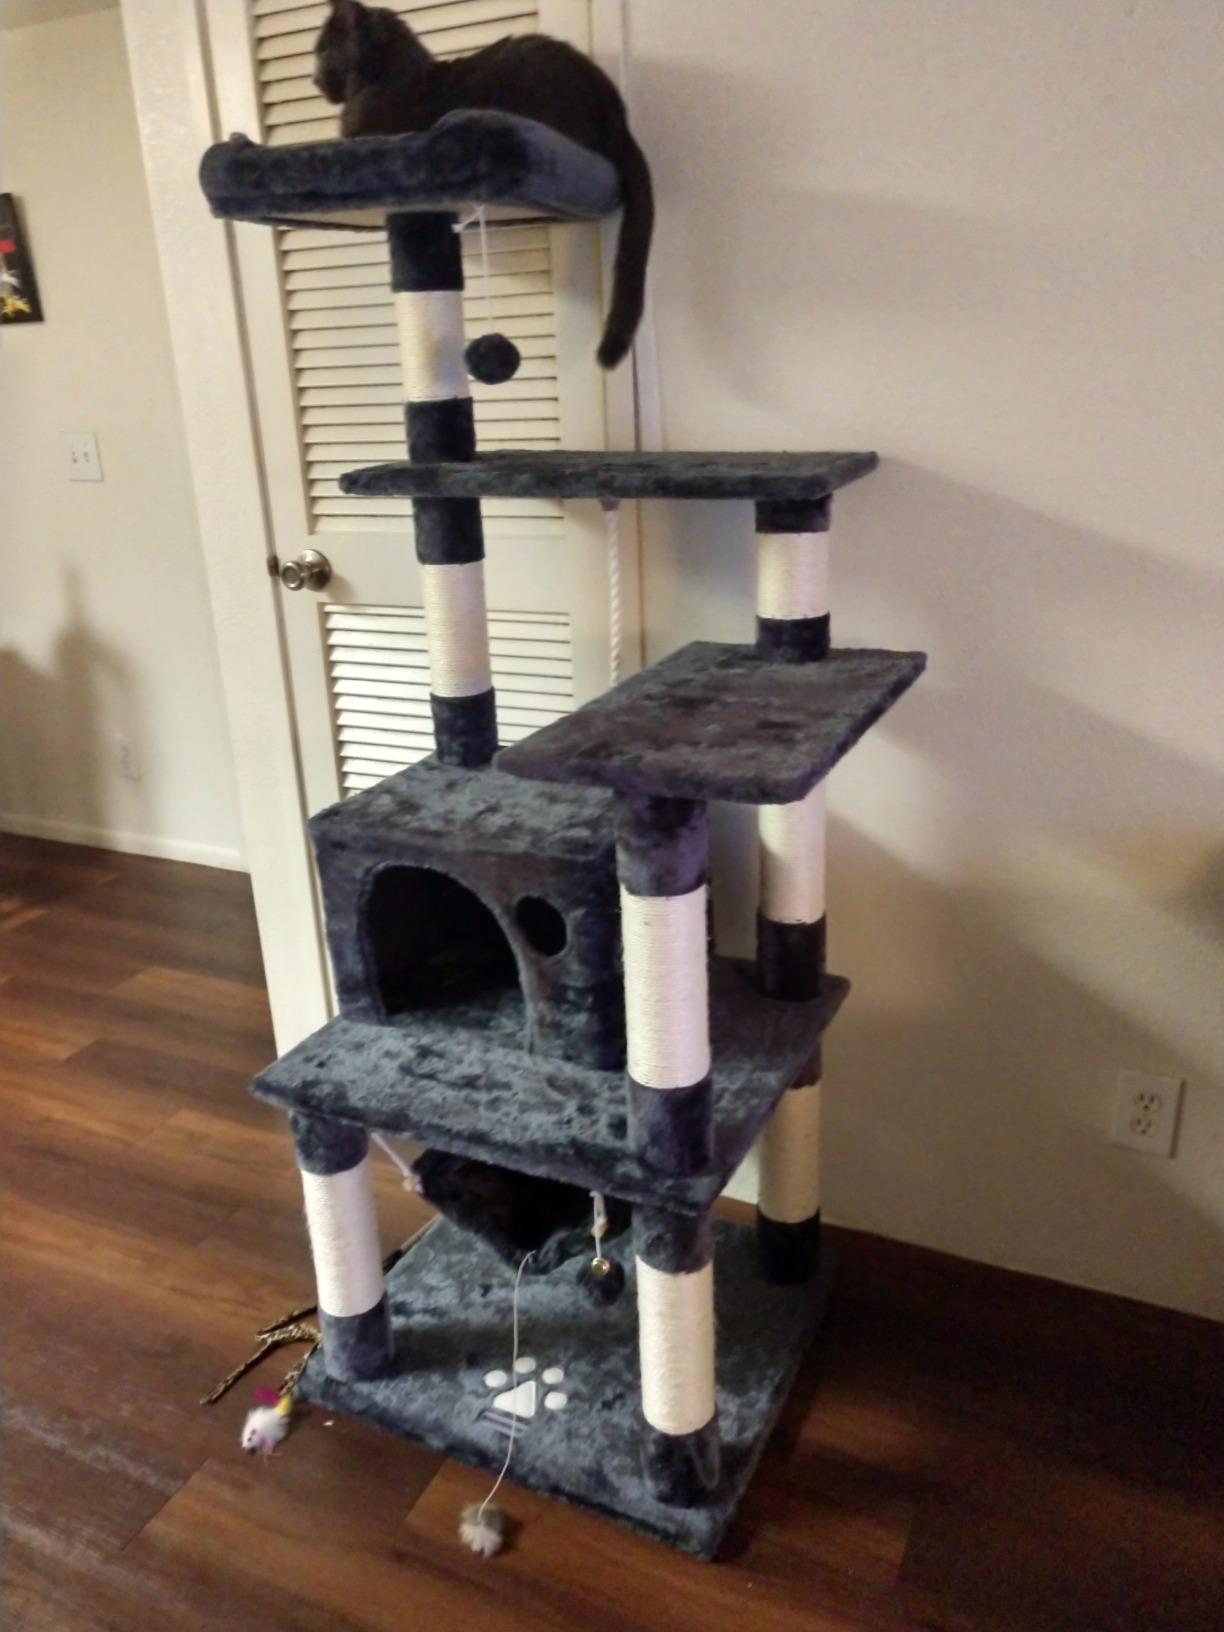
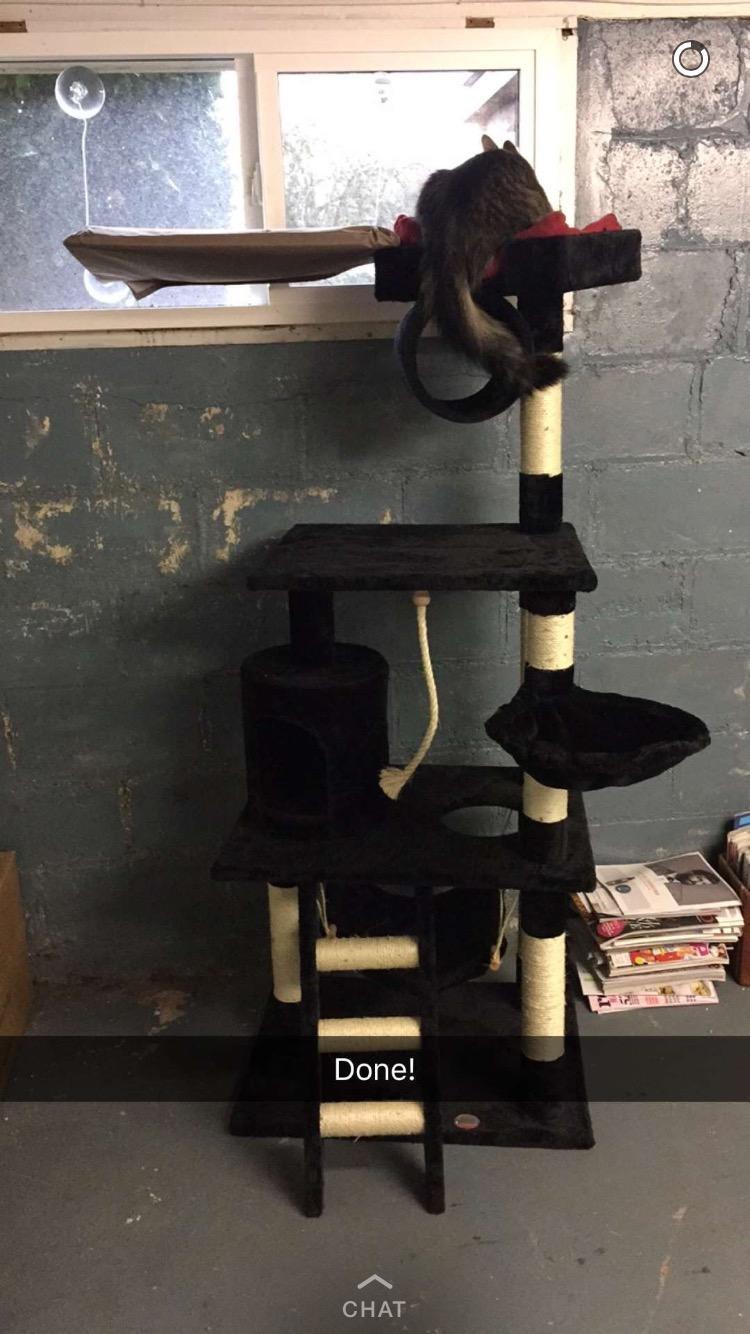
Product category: items_cat tree
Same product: no